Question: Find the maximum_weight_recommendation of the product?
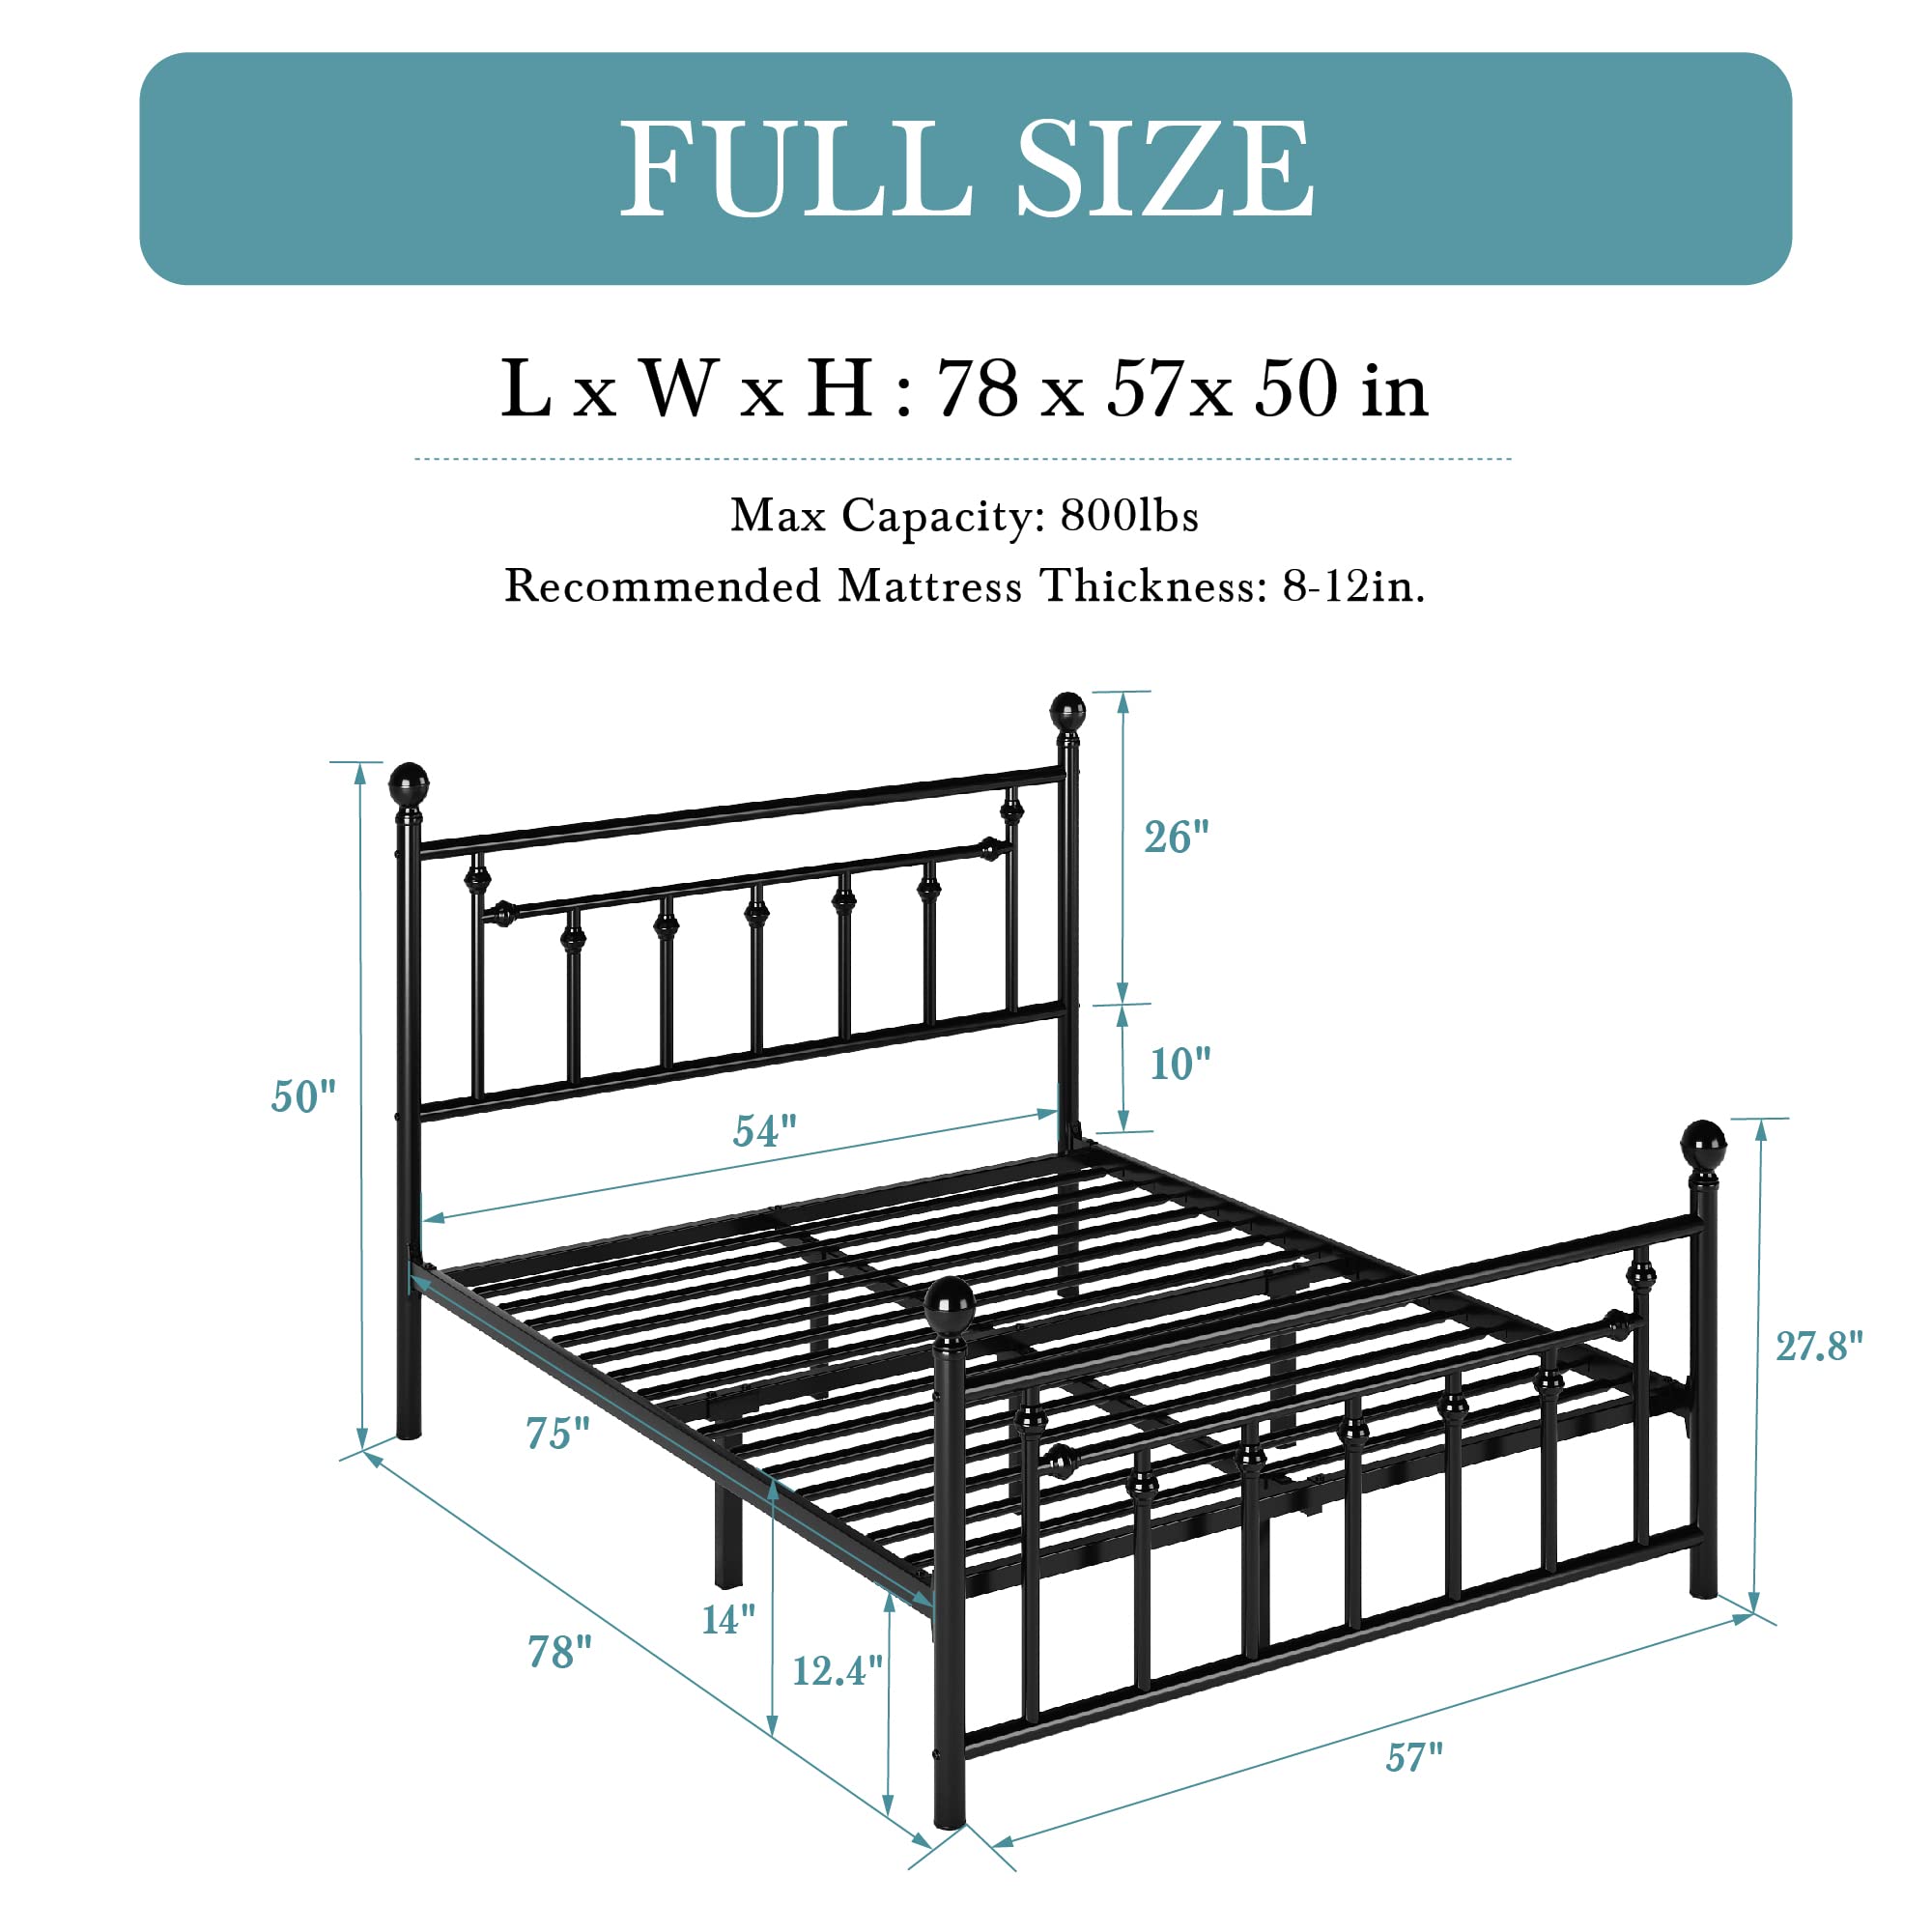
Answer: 800 pound